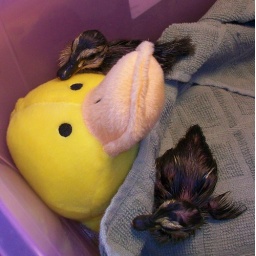
The yellow duck gets warmed up in the microwave, to give the babies something warm to cuddle up on.